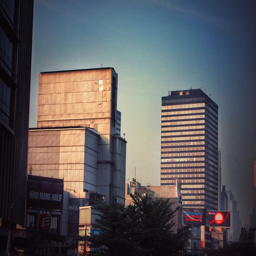
view the city of landscape photography